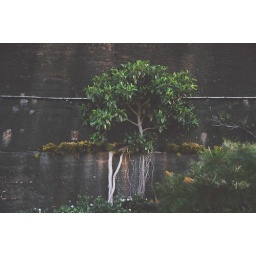
wall tree in Sydney